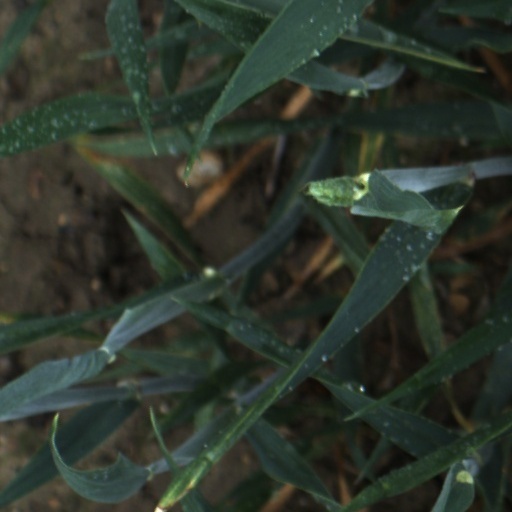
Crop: wheat